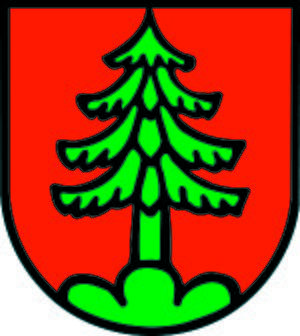
Mosnang est une commune suisse du canton de Saint-Gall, située dans la circonscription électorale de Toggenburg.